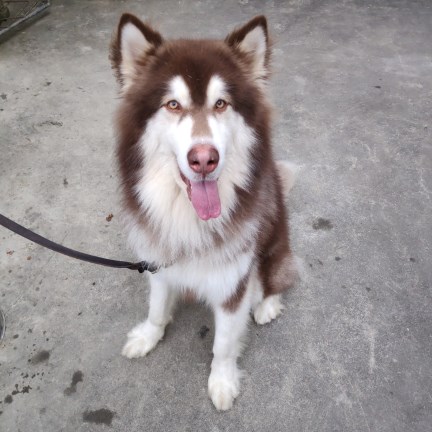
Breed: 1324-n000004-malamute